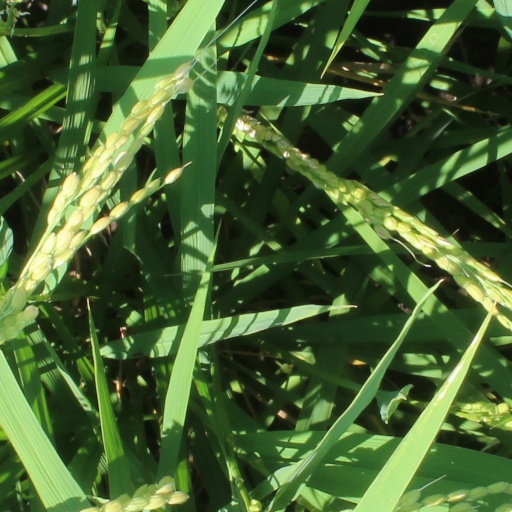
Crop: rice